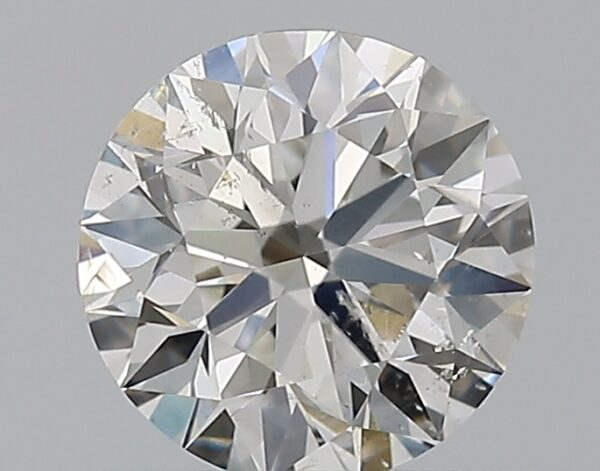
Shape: round
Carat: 0.5
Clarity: SI2
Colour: G
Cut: EX
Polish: EX
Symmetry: EX
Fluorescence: N
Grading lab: GIA
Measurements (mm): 5.06 x 5.08 x 3.17